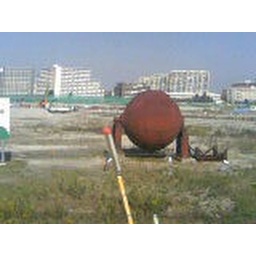
Taken with 3,2 mega pixels mobile phone camera through a window of a local train in motion.